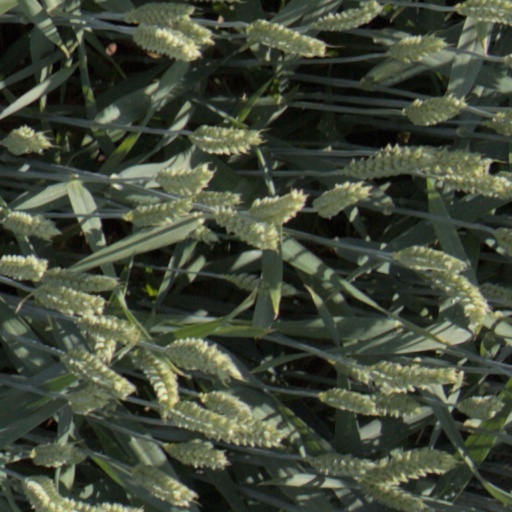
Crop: wheat